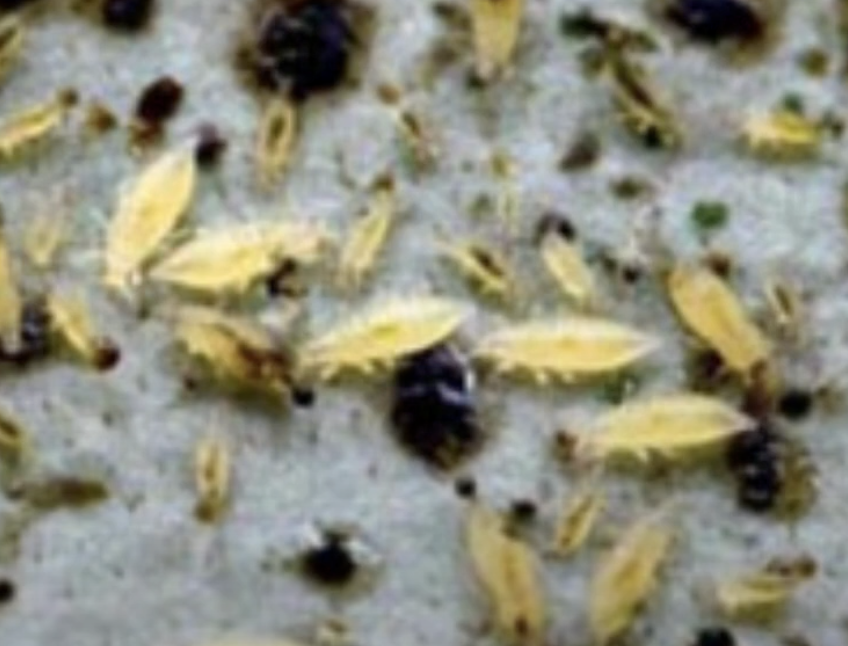
Label: thrips_disease